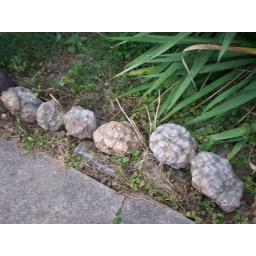
Geodes in the flower bed